Thracian religion

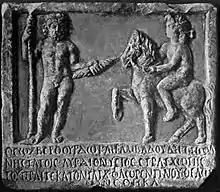
Dedication to Zbelthiurdos (Svelsurdus) and Iambadoule.

The Thracian pantheon possessed an equivalent of the Scythian Snake-Legged Goddess. This figure was depicted in the form of caryatids wearing kalathoi headdresses as well as chitons whose were shaped as floral volutes with an leaf between them, while their hands were disproportionately large similarly to the image of a fertility goddess with her hands raised to her face from a series of Thracian votive plaques.